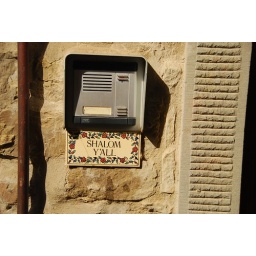
funny sign on a door in Cortona... y'all